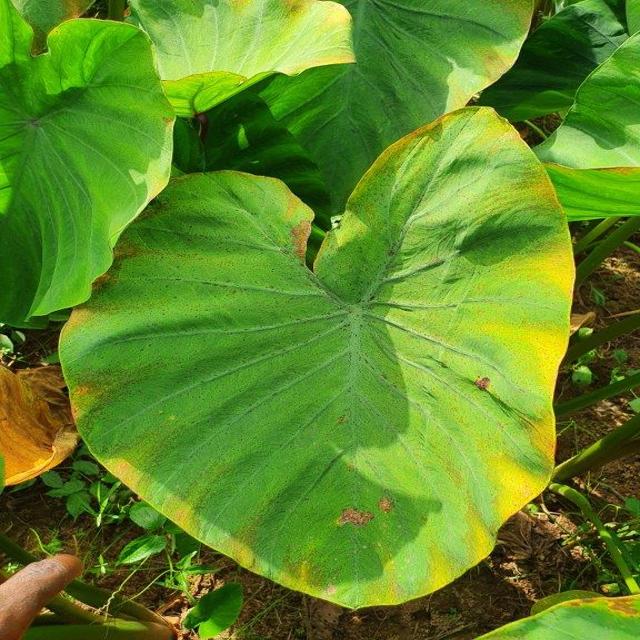
Label: Mid_Blight